Samuel Lisle

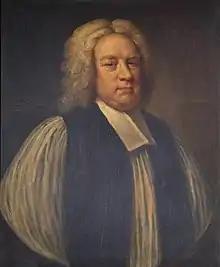

Lisle was born in Blandford, Dorset. He graduated M.A. at Wadham College, Oxford, in 1706, and was ordained in 1707.